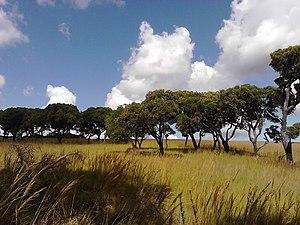
Forêt/Savane de tapia (Uapaca bojeri) avec sous-bois formé par des graminées. Aire protégée d'Itremo aux hauts plateaux de Madagascar.